The Dark Eye (video game)

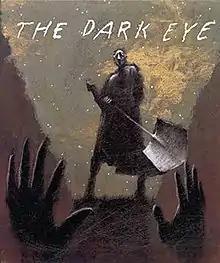
The game's cover art and distinctive character designs were done by artist Bruce Heavin.

The Dark Eye is a 1995 first-person psychological horror adventure game developed by Inscape and published by Warner Interactive Entertainment for Windows and Mac.